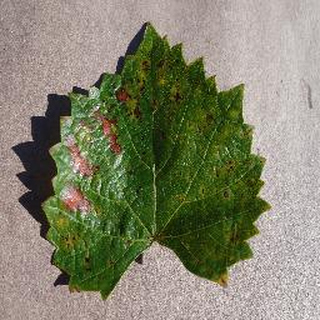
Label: grape_esca_black_measles